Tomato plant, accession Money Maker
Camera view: horizontal (90 deg, fisheye); turntable rotation: 300 degrees
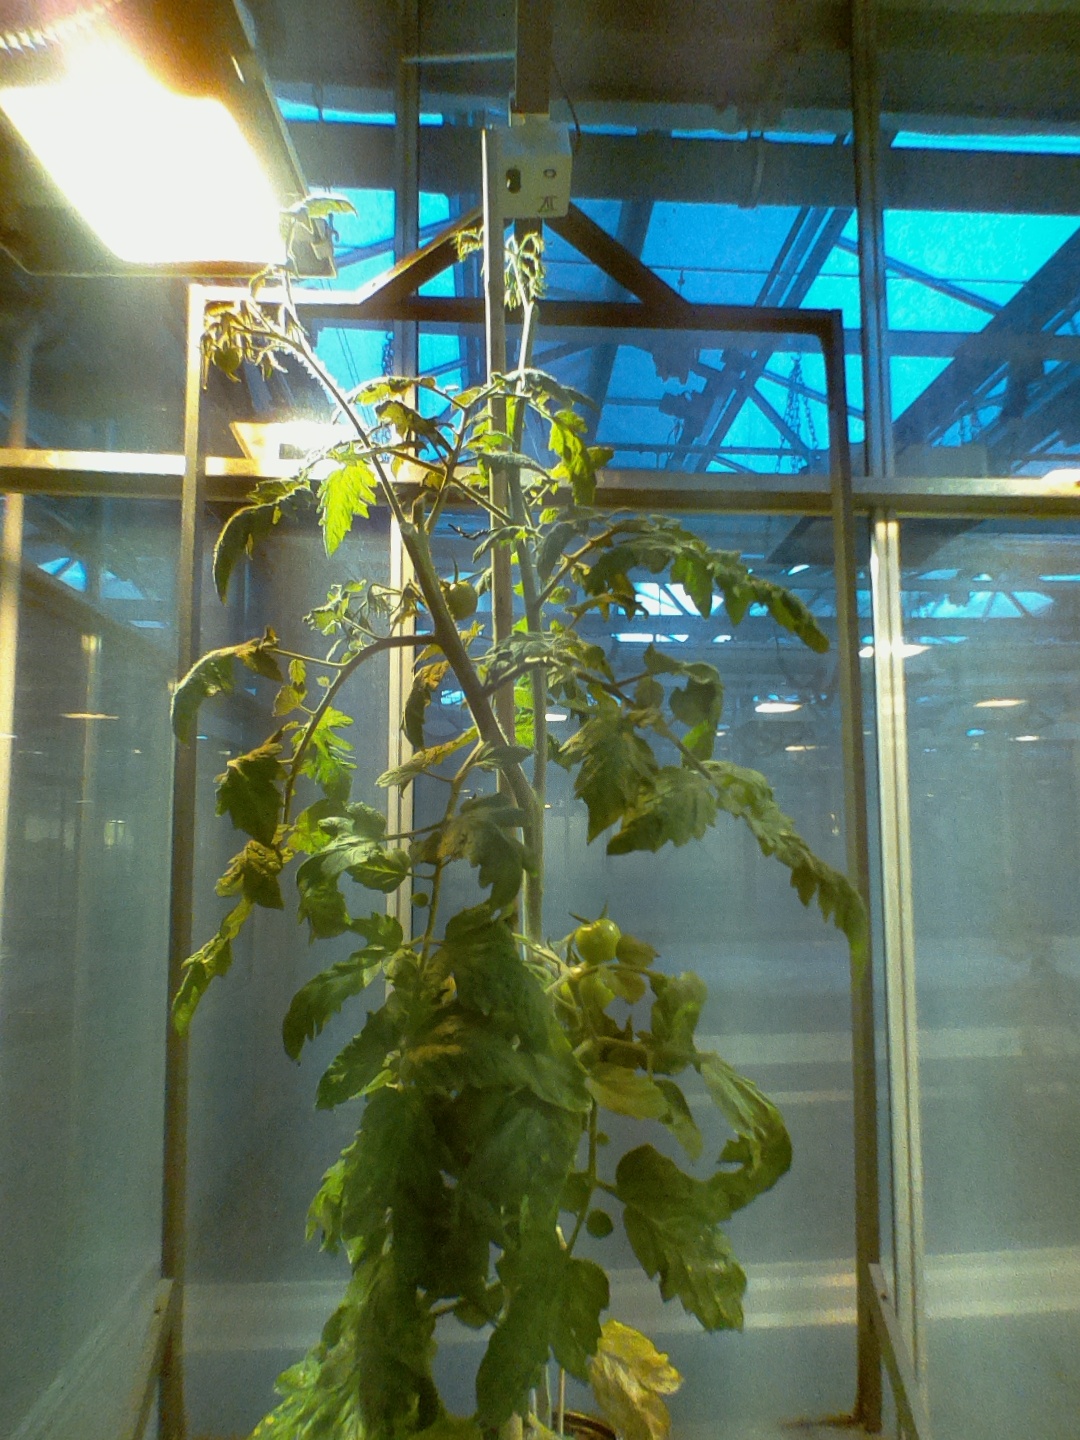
BBCH growth stage 77: 70%-80% of final fruit size